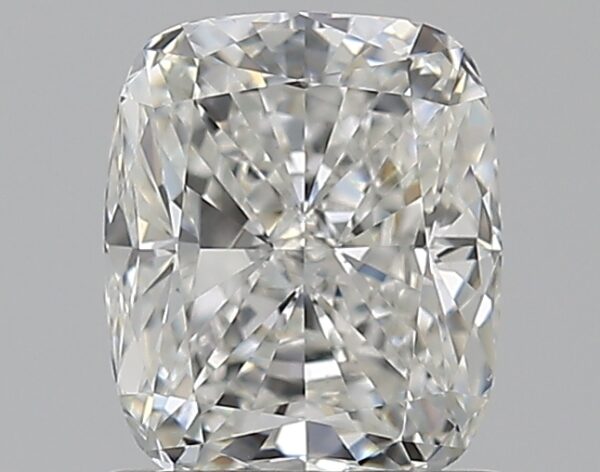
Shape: cushion
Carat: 1
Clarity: VS1
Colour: G
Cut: EX
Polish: EX
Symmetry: VG
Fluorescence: N
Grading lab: GIA
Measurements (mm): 6.35 x 5.3 x 3.6